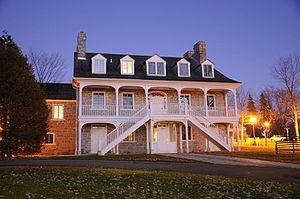
Il s'agit d'une photographie de l'Auberge Symmes en soirée d'Automne prise par moi-même, Philip Whelan.
Aylmer est un secteur de la ville de Gatineau.